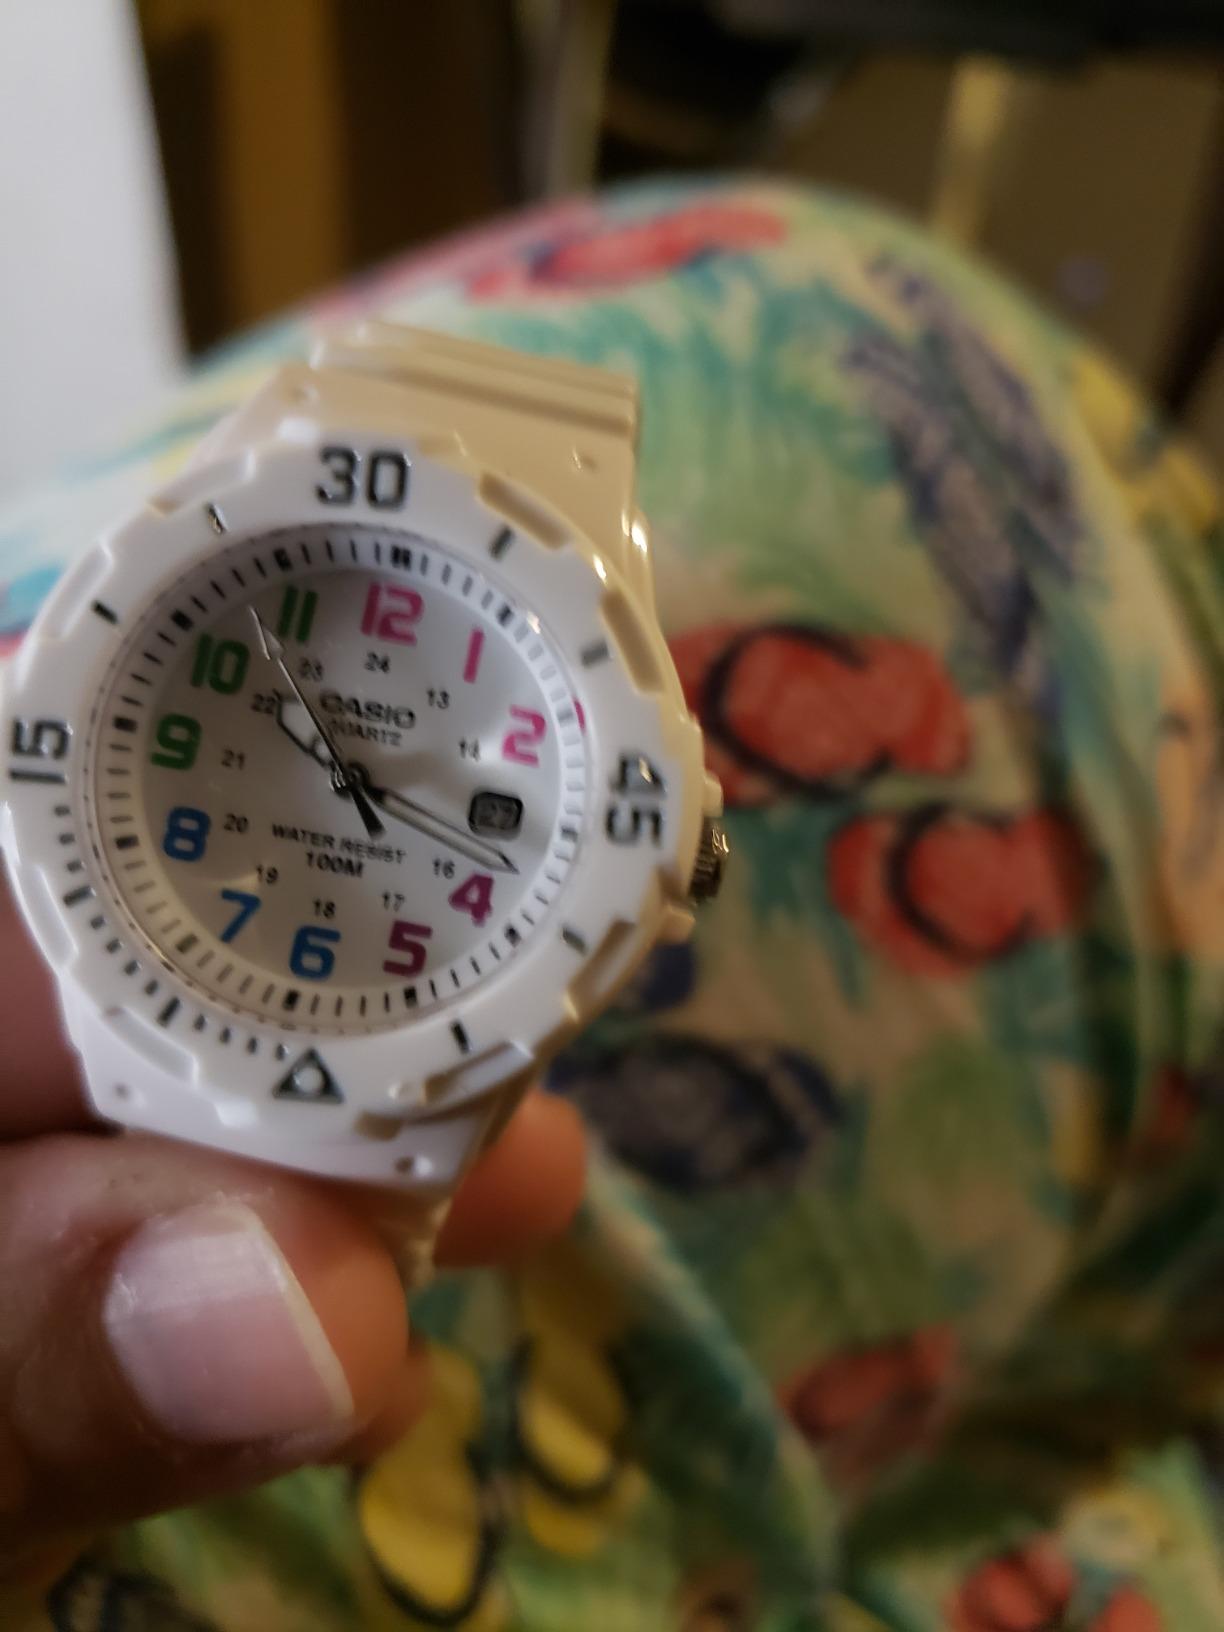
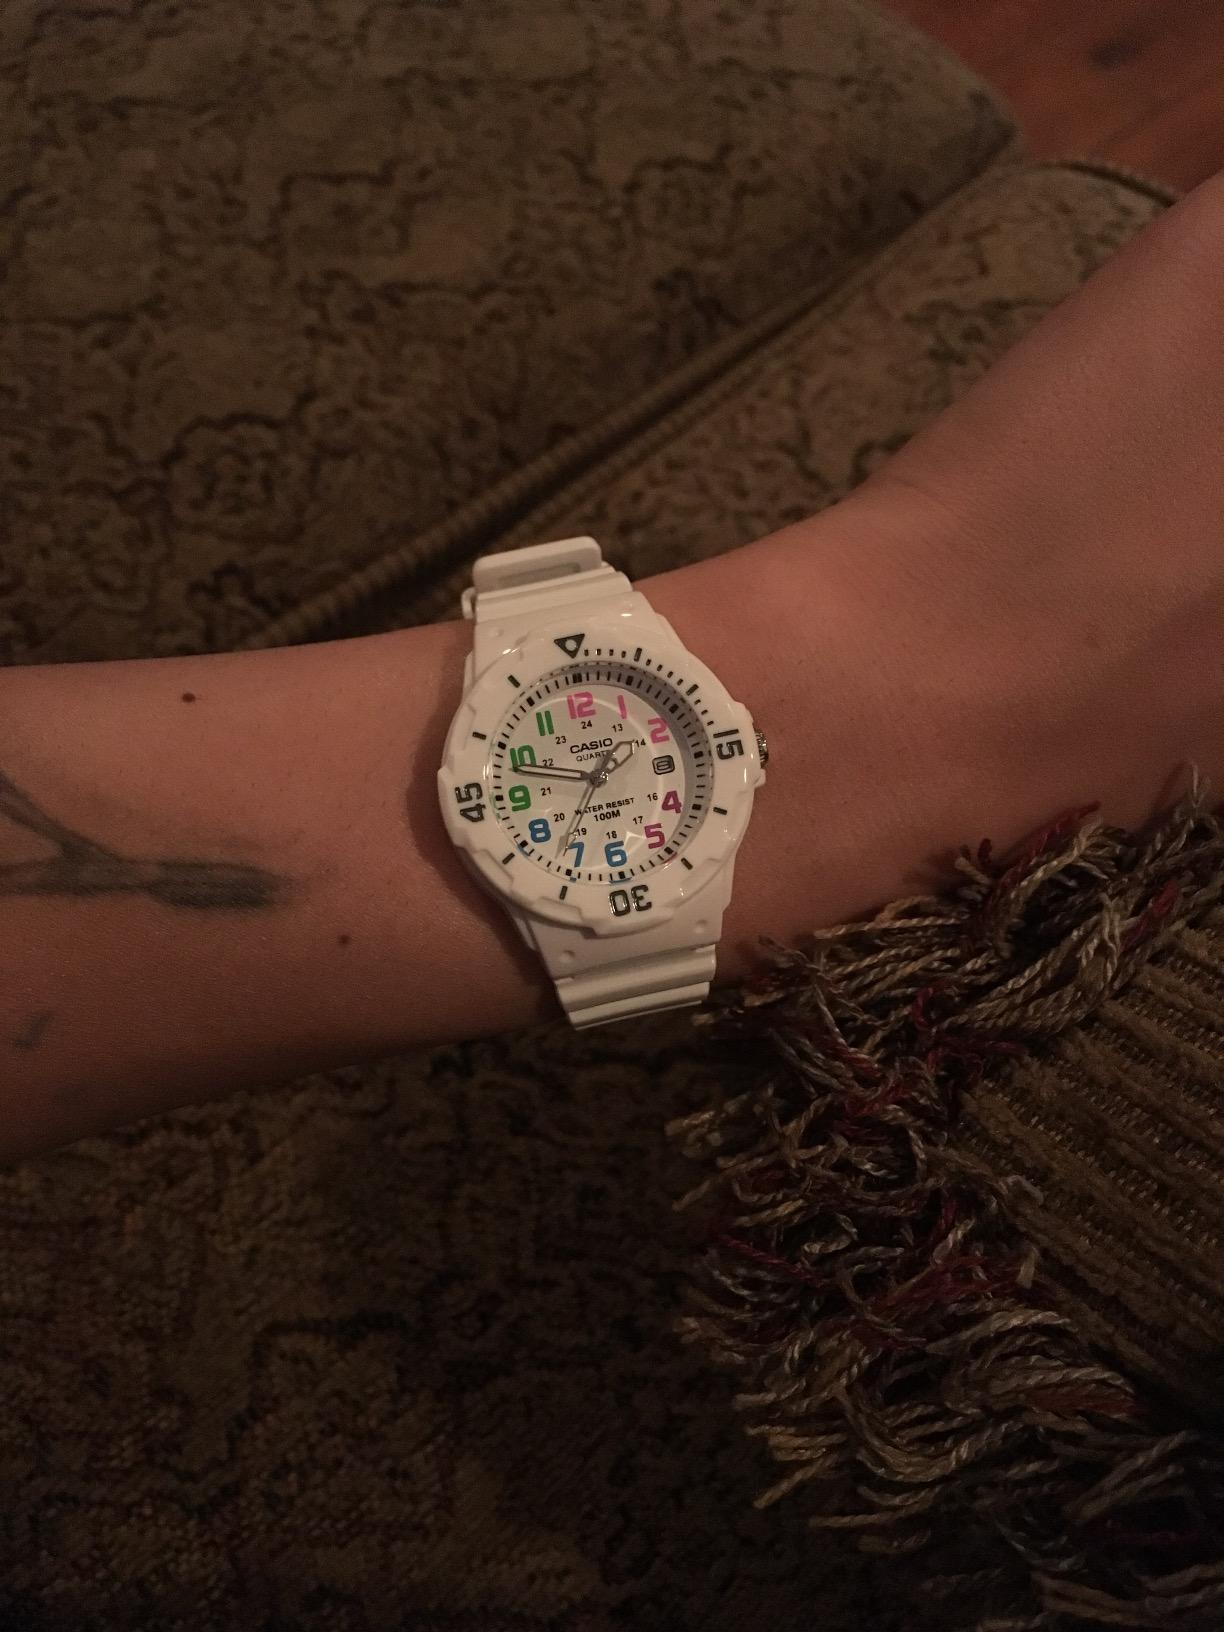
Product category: accessories_watch
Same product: yes